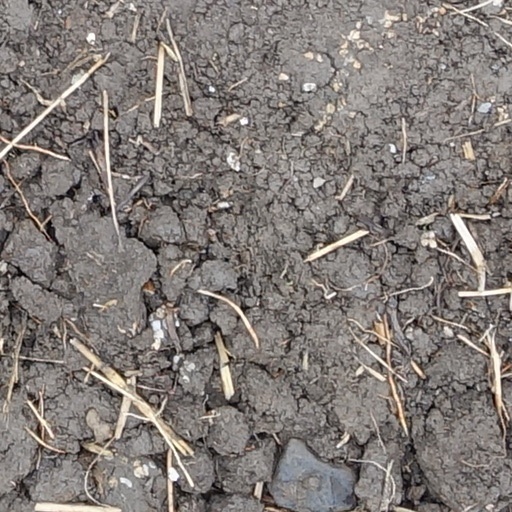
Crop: wheat